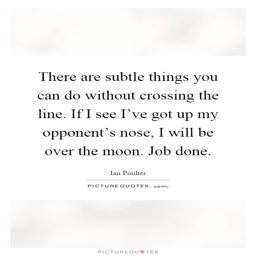
there are subtle things you can do without crossing the line .